Tawny eagle

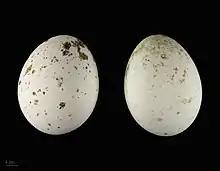
"Aquila rapax belisarius" – MHNT

The tawny eagle occurrence in Africa and the Indian subcontinent places it in arguably two of the most competitive environments for birds of prey in the world. In turn, the tawny eagle seems to adapt via a lack of specialization on any particular prey type, hunting style or food source, and via including carrion in the diet quite often. Many other raptors and eagles overlap in habitat use with tawny eagles. However, wintering and residential "Aquila" and spotted eagles that bear some relation usually use slightly differing habitats in contrast to the tawny eagle. In Tsavo East National Park, the ecology of this eagle was studied at length in contrast to bateleurs and much larger martial eagles, which can appear to have broadly similar habitat and prey preferences, as well as the slightly smaller but larger-clawed African hawk eagles, which tends to habituate to slightly more wooded dry areas. In general within this study, all four eagle species derived a majority of their prey biomass from Kirk's dik-dik but that the martial eagles tended to take slightly larger dik-diks than the bateleur and tawny eagles, took slightly more in the park per pair based on annual estimates and were more unlikely to scavenge the prey while the African hawk-eagle tends to take younger dik-diks. The diet of the tawny eagle and bateleur in Tsavo East overlapped by around 64%, whereas the diet of the tawny and martial eagles only overlapped by 29%. The tawny eagle was the only eagle here to heavily supplement their diet with alternate prey like snakes, although bateleurs also took a wide range of prey. The Tsavo East study further indicated that the predatory pressure on dik-diks is mitigated temporally by the slightly staggered nesting seasons of each eagle, with bateleurs tending to nest rather earlier, the hawk-eagle slightly later, so the peak reliance on the prey did not generally overlap. Furthermore, habitat differs, with the African hawk-eagle foraging in more wooded areas while the bateleur can forage in more open, treeless areas than tawny eagles because the bateleur is an aerial hunter while the tawny eagle typically requires perches to hunt from. Further study has indicated that, in Africa, the bateleur broadly mirrors the tawny eagle in most respects of ecology. One stark difference from virtually any other known eagle is the tawny eagle's nesting habits. That is that this eagle nests almost invariably on the top of the canopy of a tree, rather than a main trunk or large sturdy branch of trees (or on cliffs or, in steppe eagles, the ground). The nesting location of tawny eagles runs more parallel to those of vultures. Study in Kruger National Park has shown that the tawny eagle and white-backed vulture ("Gyps africanus") will freely nest in the treetop nest built by the other species. Furthermore, other species, including large owls and snake eagles, will use old nests built by tawny eagles. Although the habitats used by martial and tawny eagles have been reported as broadly similar, detailed study in the Karoo found that the tawny species preferred areas with higher and more predictable summer rainfall and with higher primary productivity than the martial.